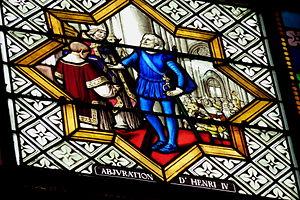
L'histoire de Suresnes, commune de la banlieue ouest de Paris, est particulièrement liée à sa position géographique singulière, entre la Seine et le mont Valérien, l'un des points les plus élevés de l'agglomération parisienne. Ses activités économiques se développent ainsi historiquement en lien avec cet environnement, de la pêche sur le fleuve, en passant par la culture de la vigne sur les coteaux, l'industrie automobile et aéronautique le long de la Seine et, depuis la création du centre d'affaires de La Défense dans les communes voisines de Courbevoie et de Puteaux, par l'accueil de sièges de grandes entreprises.